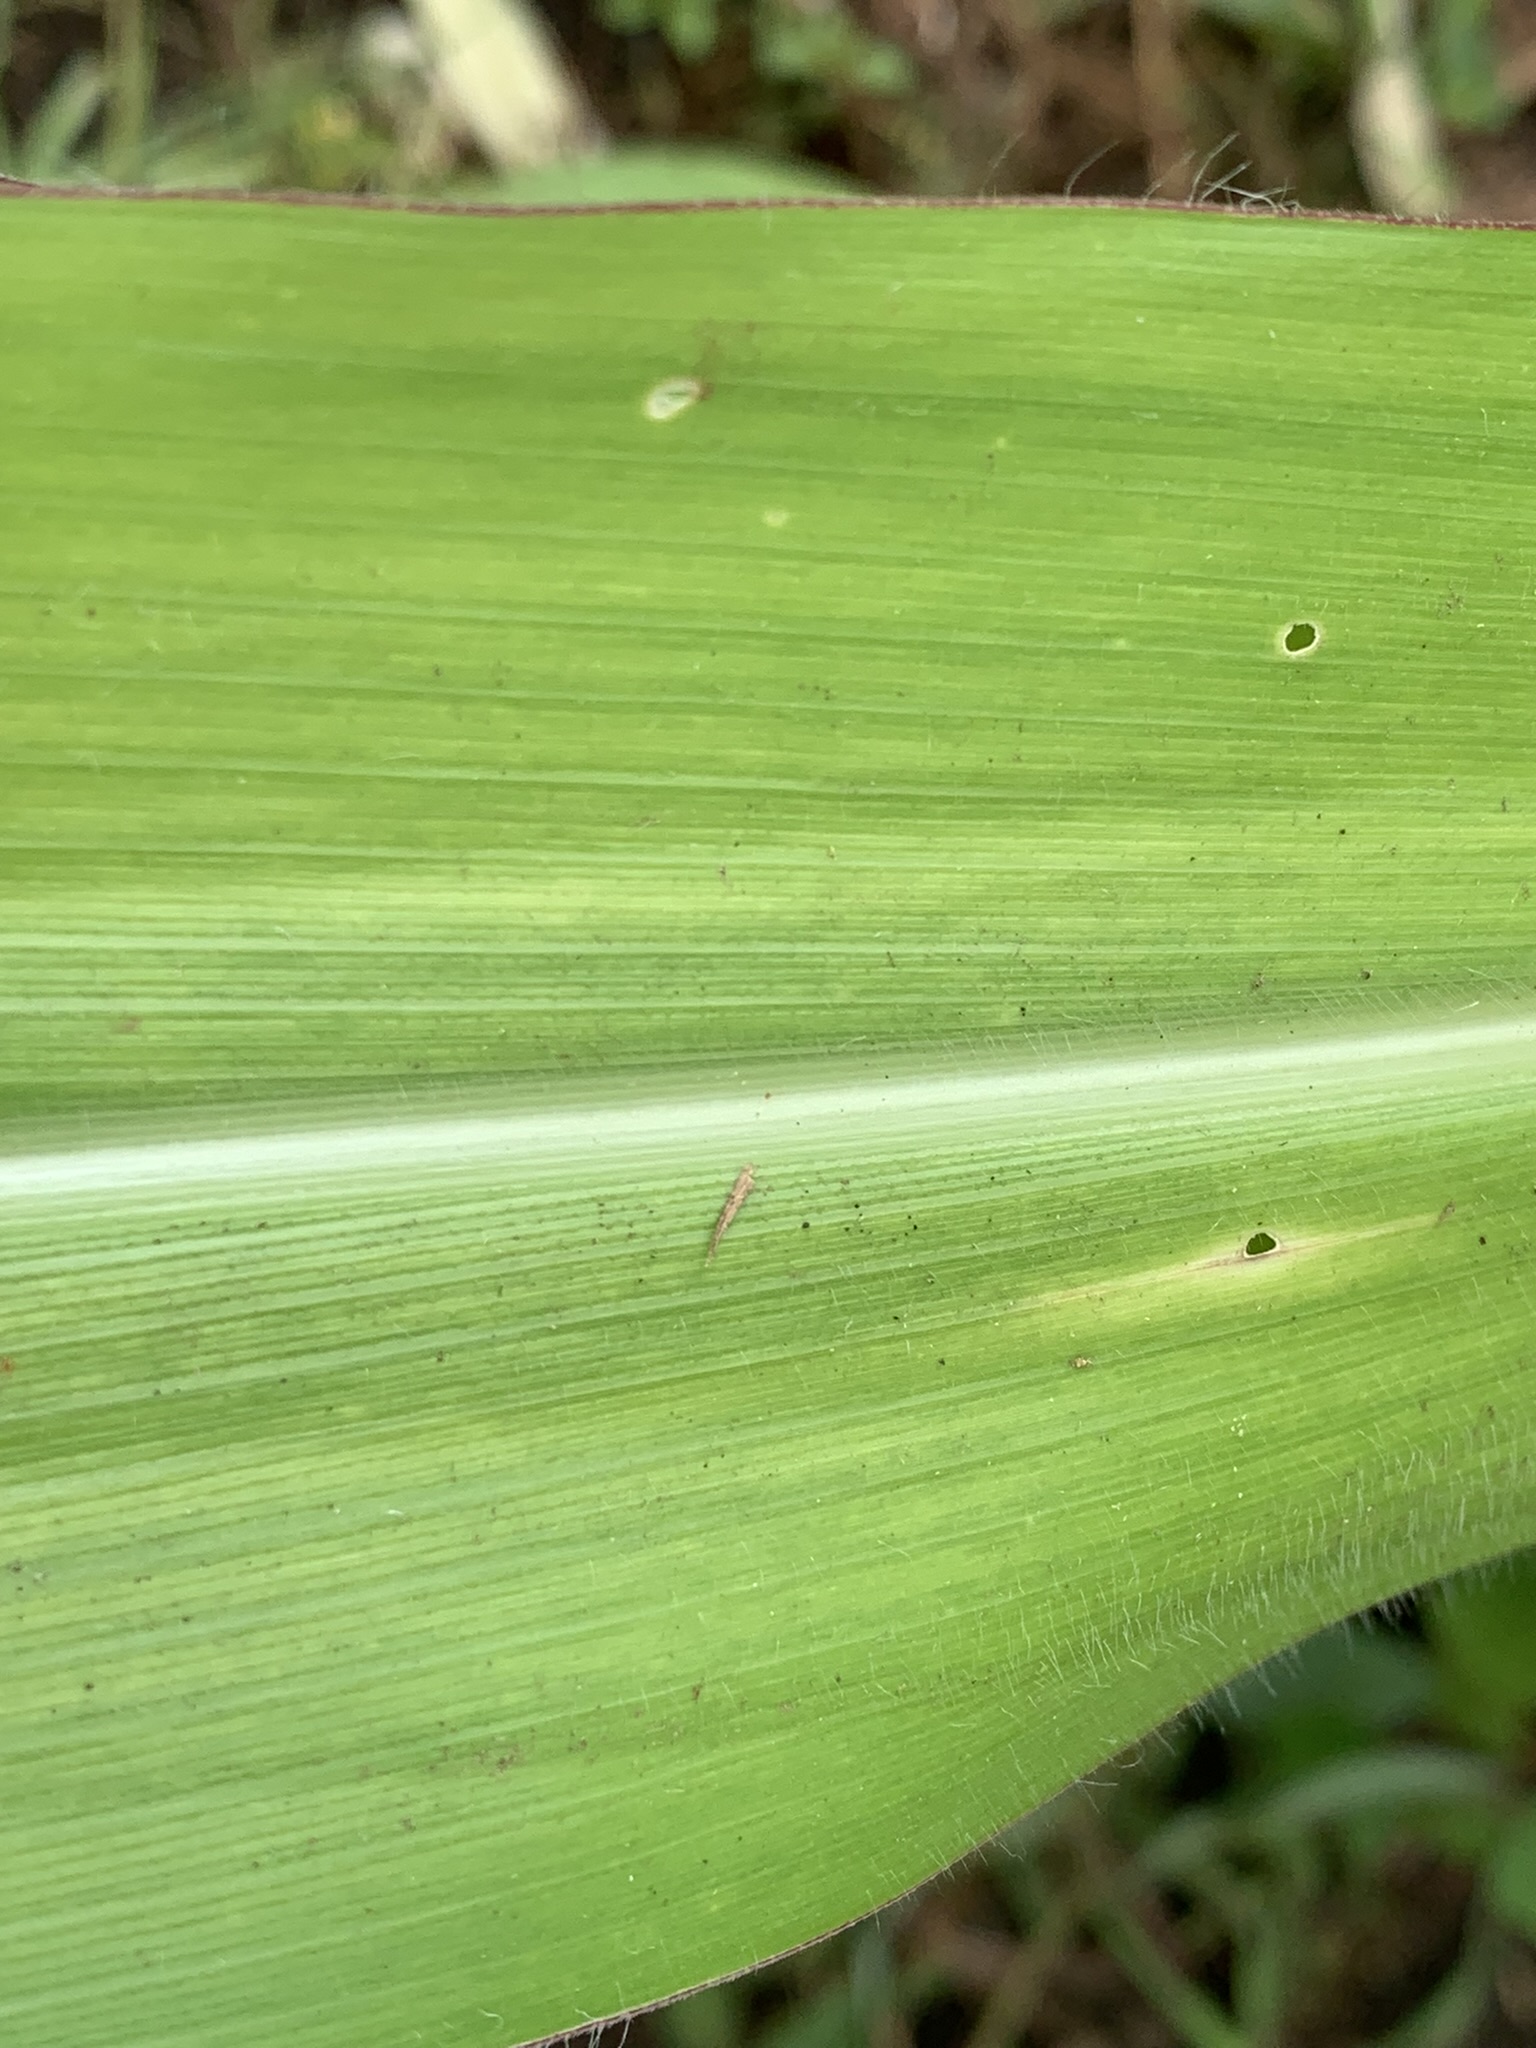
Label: Healthy